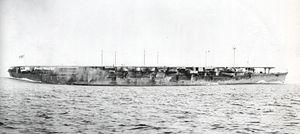
Cette liste dresse les plus grandes catastrophes maritimes pendant la Seconde Guerre mondiale au regard du nombre de victimes. Du fait de son contexte, une Seconde Guerre mondiale sanguinaire entachée de nombreux drames, ces catastrophes resteront longtemps quasi ignorées.
Le Chiyoda était un porte-avions léger de la Marine impériale japonaise pendant la Seconde Guerre mondiale. Initialement construit comme transport d'hydravions de classe Chitose en 1934, il occupe cette fonction lors de la Seconde guerre sino-japonaise et les premiers stades de la guerre du Pacifique jusqu'à sa reconversion en porte-avions léger après la bataille de Midway. Il est coulé pendant la bataille du golfe de Leyte par la puissance de feu américaine.
La classe Chitose est une classe de transports d'hydravions convertis en porte-avions construits pour la marine impériale japonaise durant la Seconde Guerre mondiale. Deux navires sont construits, le Chitose et le Chiyoda, qui sont tous les deux coulés durant la bataille du golfe de Leyte.